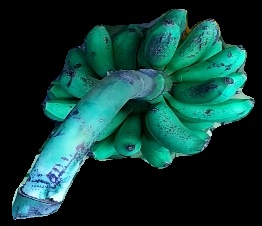
Variety: rasbale
Grade: grade3